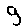
Label: 9